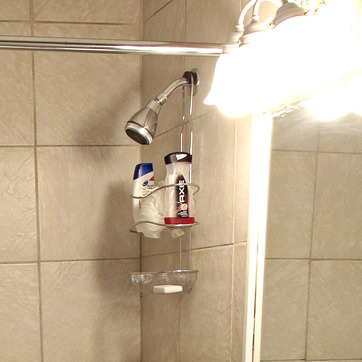
Material: plastic